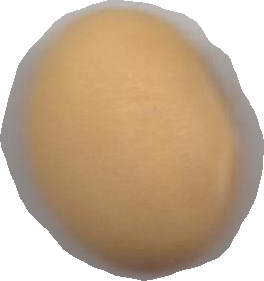
Variety: Dega